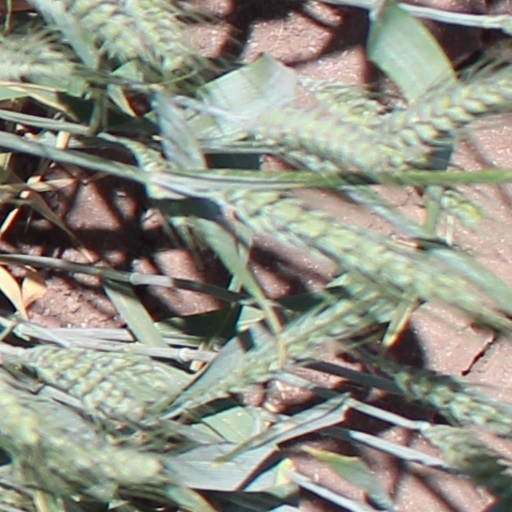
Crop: wheat